Campus Corner

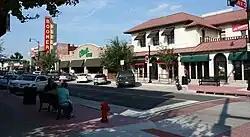
Campus Corner near Boyd and Asp

Today, Campus Corner is home to many businesses including bars, restaurants, banks, computer/technology retail, coffee shops, a newspaper, hair salons, gift shops, accessories boutiques, churches, professional organizations, a bridal shop, and several professional offices.